Smurf Soup

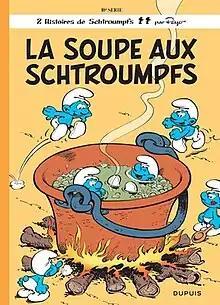
Cover of the French-language version

Smurf Soup (original French title: "La Soupe aux Schtroumpfs") is the tenth album of the original French-language "Smurfs" comic series created by Belgian artist Peyo.